Eridanos (Athens)

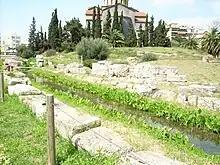
Eridanos in March 2008

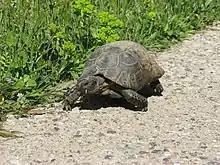
Greek tortoise

The Eridanos or Eridanus was a river in Athens mentioned in Greek mythology and historiography.